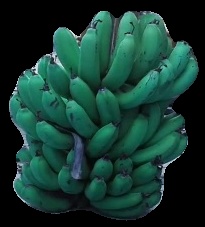
Variety: pachbale
Grade: grade2